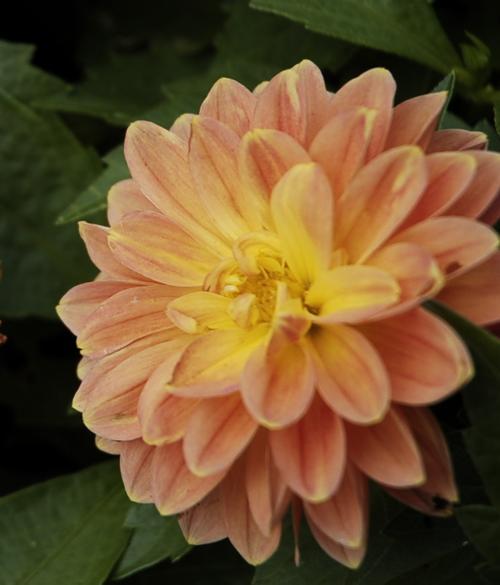
Label: pink-yellow dahlia?